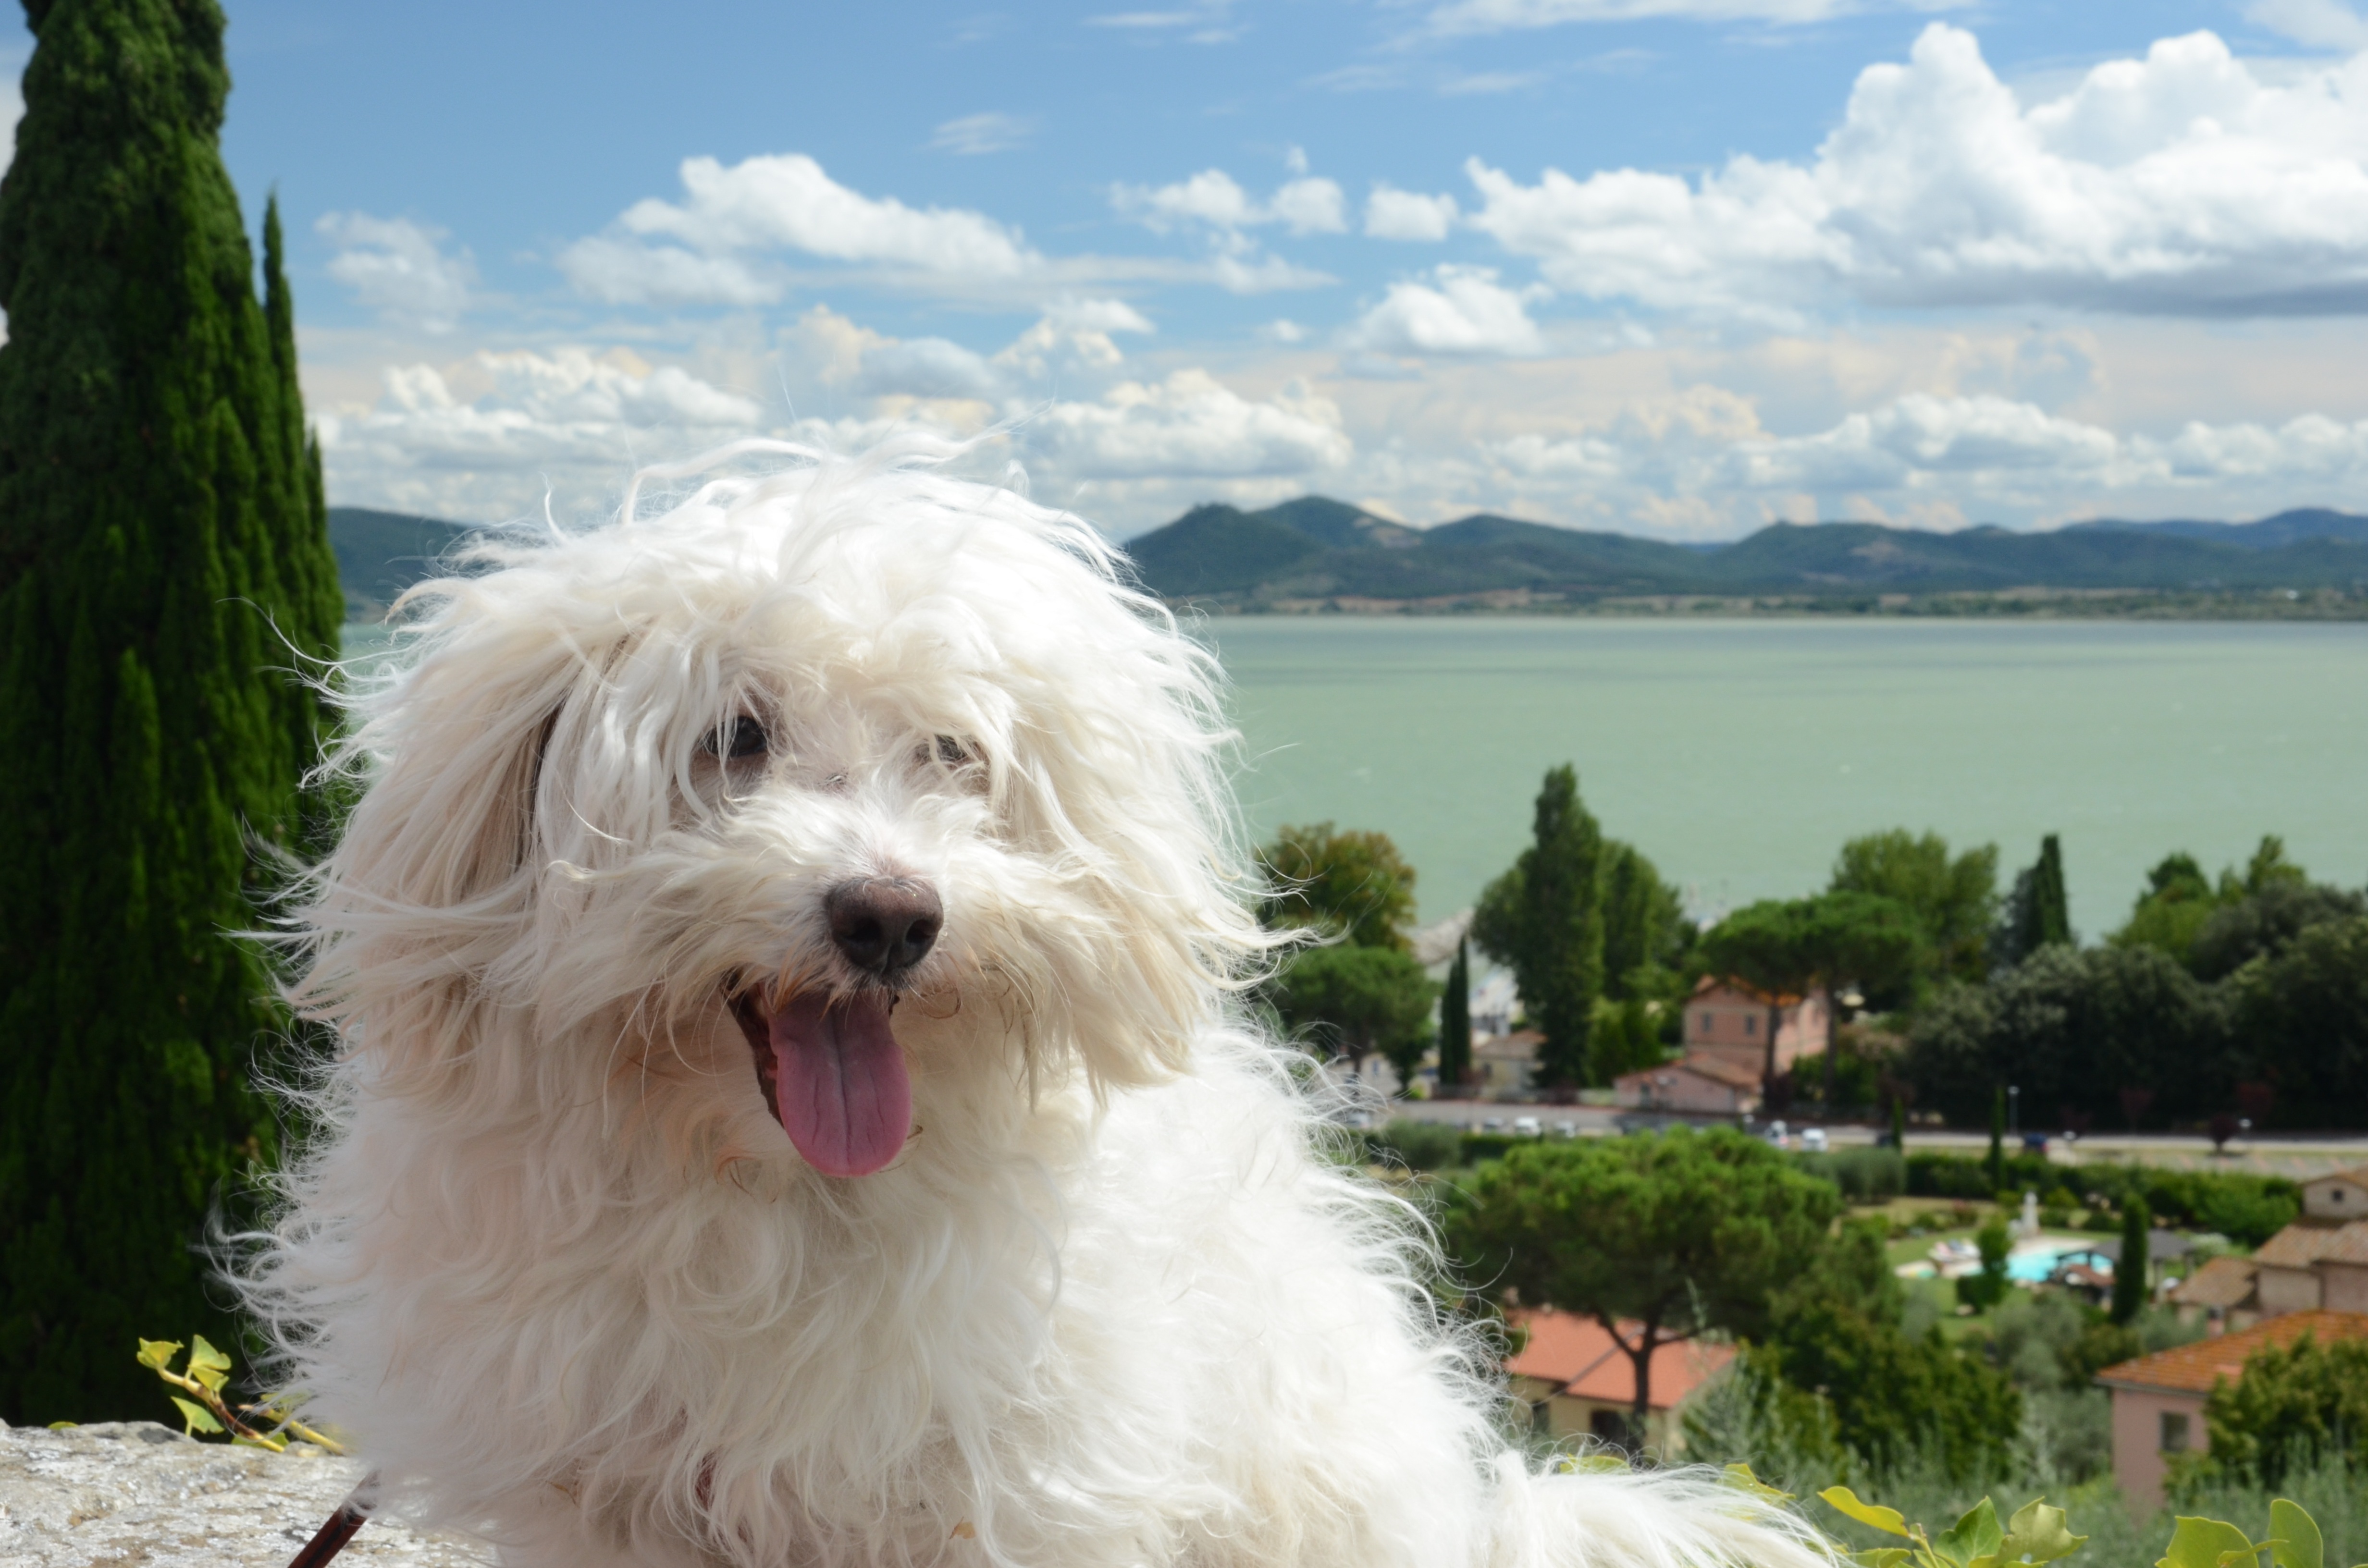
white, lake, view, dog, portrait, mammal, furry, hairy, vertebrate, dog breed, maltese, bichon, bologna, bichon frise, tibetan terrier, bolognese, trasimeno, coton de tulear, trasimeno lake, havanese, dog like mammal, carnivoran, schnoodle, dandie dinmont terrier, l wchen, dog crossbreeds, polish lowland sheepdog, cavachon, bolonka, poodle crossbreed, sapsali